Jessica Lappin

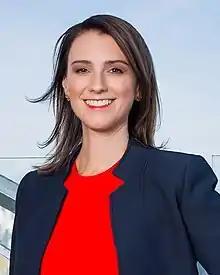
Jessica Lappin poses at SAGA, a restaurant within the Lower Manhattan business improvement district at 70 Pine (2021).

Jessica S. Lappin (born April 25, 1975) is a New York City business leader and a former member of the New York City Council from the 5th district. In 2014, she became the president of the Alliance for Downtown New York, a Business Improvement District.